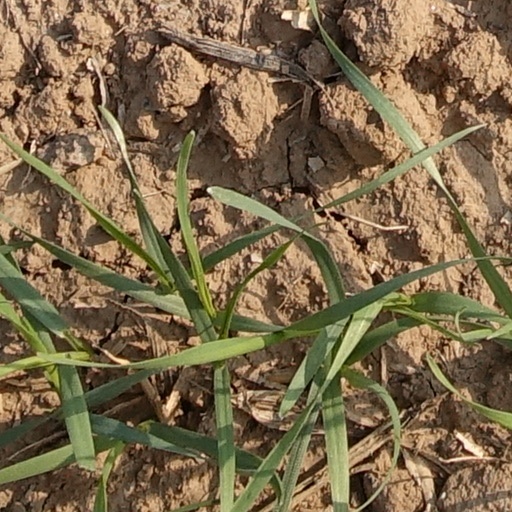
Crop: wheat